James May

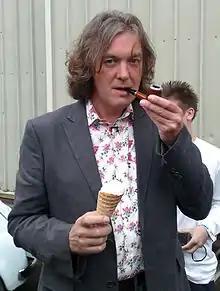
May in 2007

James Daniel May (born 16 January 1963) is an English television presenter, author and journalist. He is best known as a co-presenter, alongside Jeremy Clarkson and Richard Hammond, of the motoring programme "Top Gear" from 2003 until 2015 and the television series "The Grand Tour" for Amazon Prime Video from 2016 to 2024. He also served as a director of the production company W. Chump & Sons.